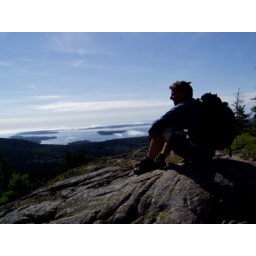
Hiking in the white mountains with Roeland